Tiruchirappalli Rock Fort

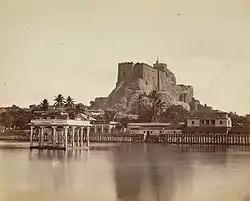

Tiruchirappalli Rock Fort, locally known as Malaikottai, is a historic fortification and temple complex built on an ancient rock. It is located in the city of Tiruchirappalli, on the banks of river Kaveri, Tamil Nadu, India. It is constructed on an high rock. There are two Hindu temples inside, the Ucchi Pillayar Temple, Rockfort and the Thayumanaswami Temple, Rockfort. Other local tourist attractions include the famous Pallava-era Ganesha temple and the Madurai Nayak-era fort. The fort complex has witnessed fierce battles between the Madurai Nayakas and Adil Shahi dynasty of Bijapur, Carnatic region and Maratha Imperial forces. The fort played an important part during the Carnatic Wars, helping lay the foundations of the British Empire in India. The Rockfort is the most prominent landmark of the city.